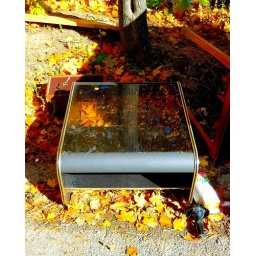
glass coffee table in the garbage